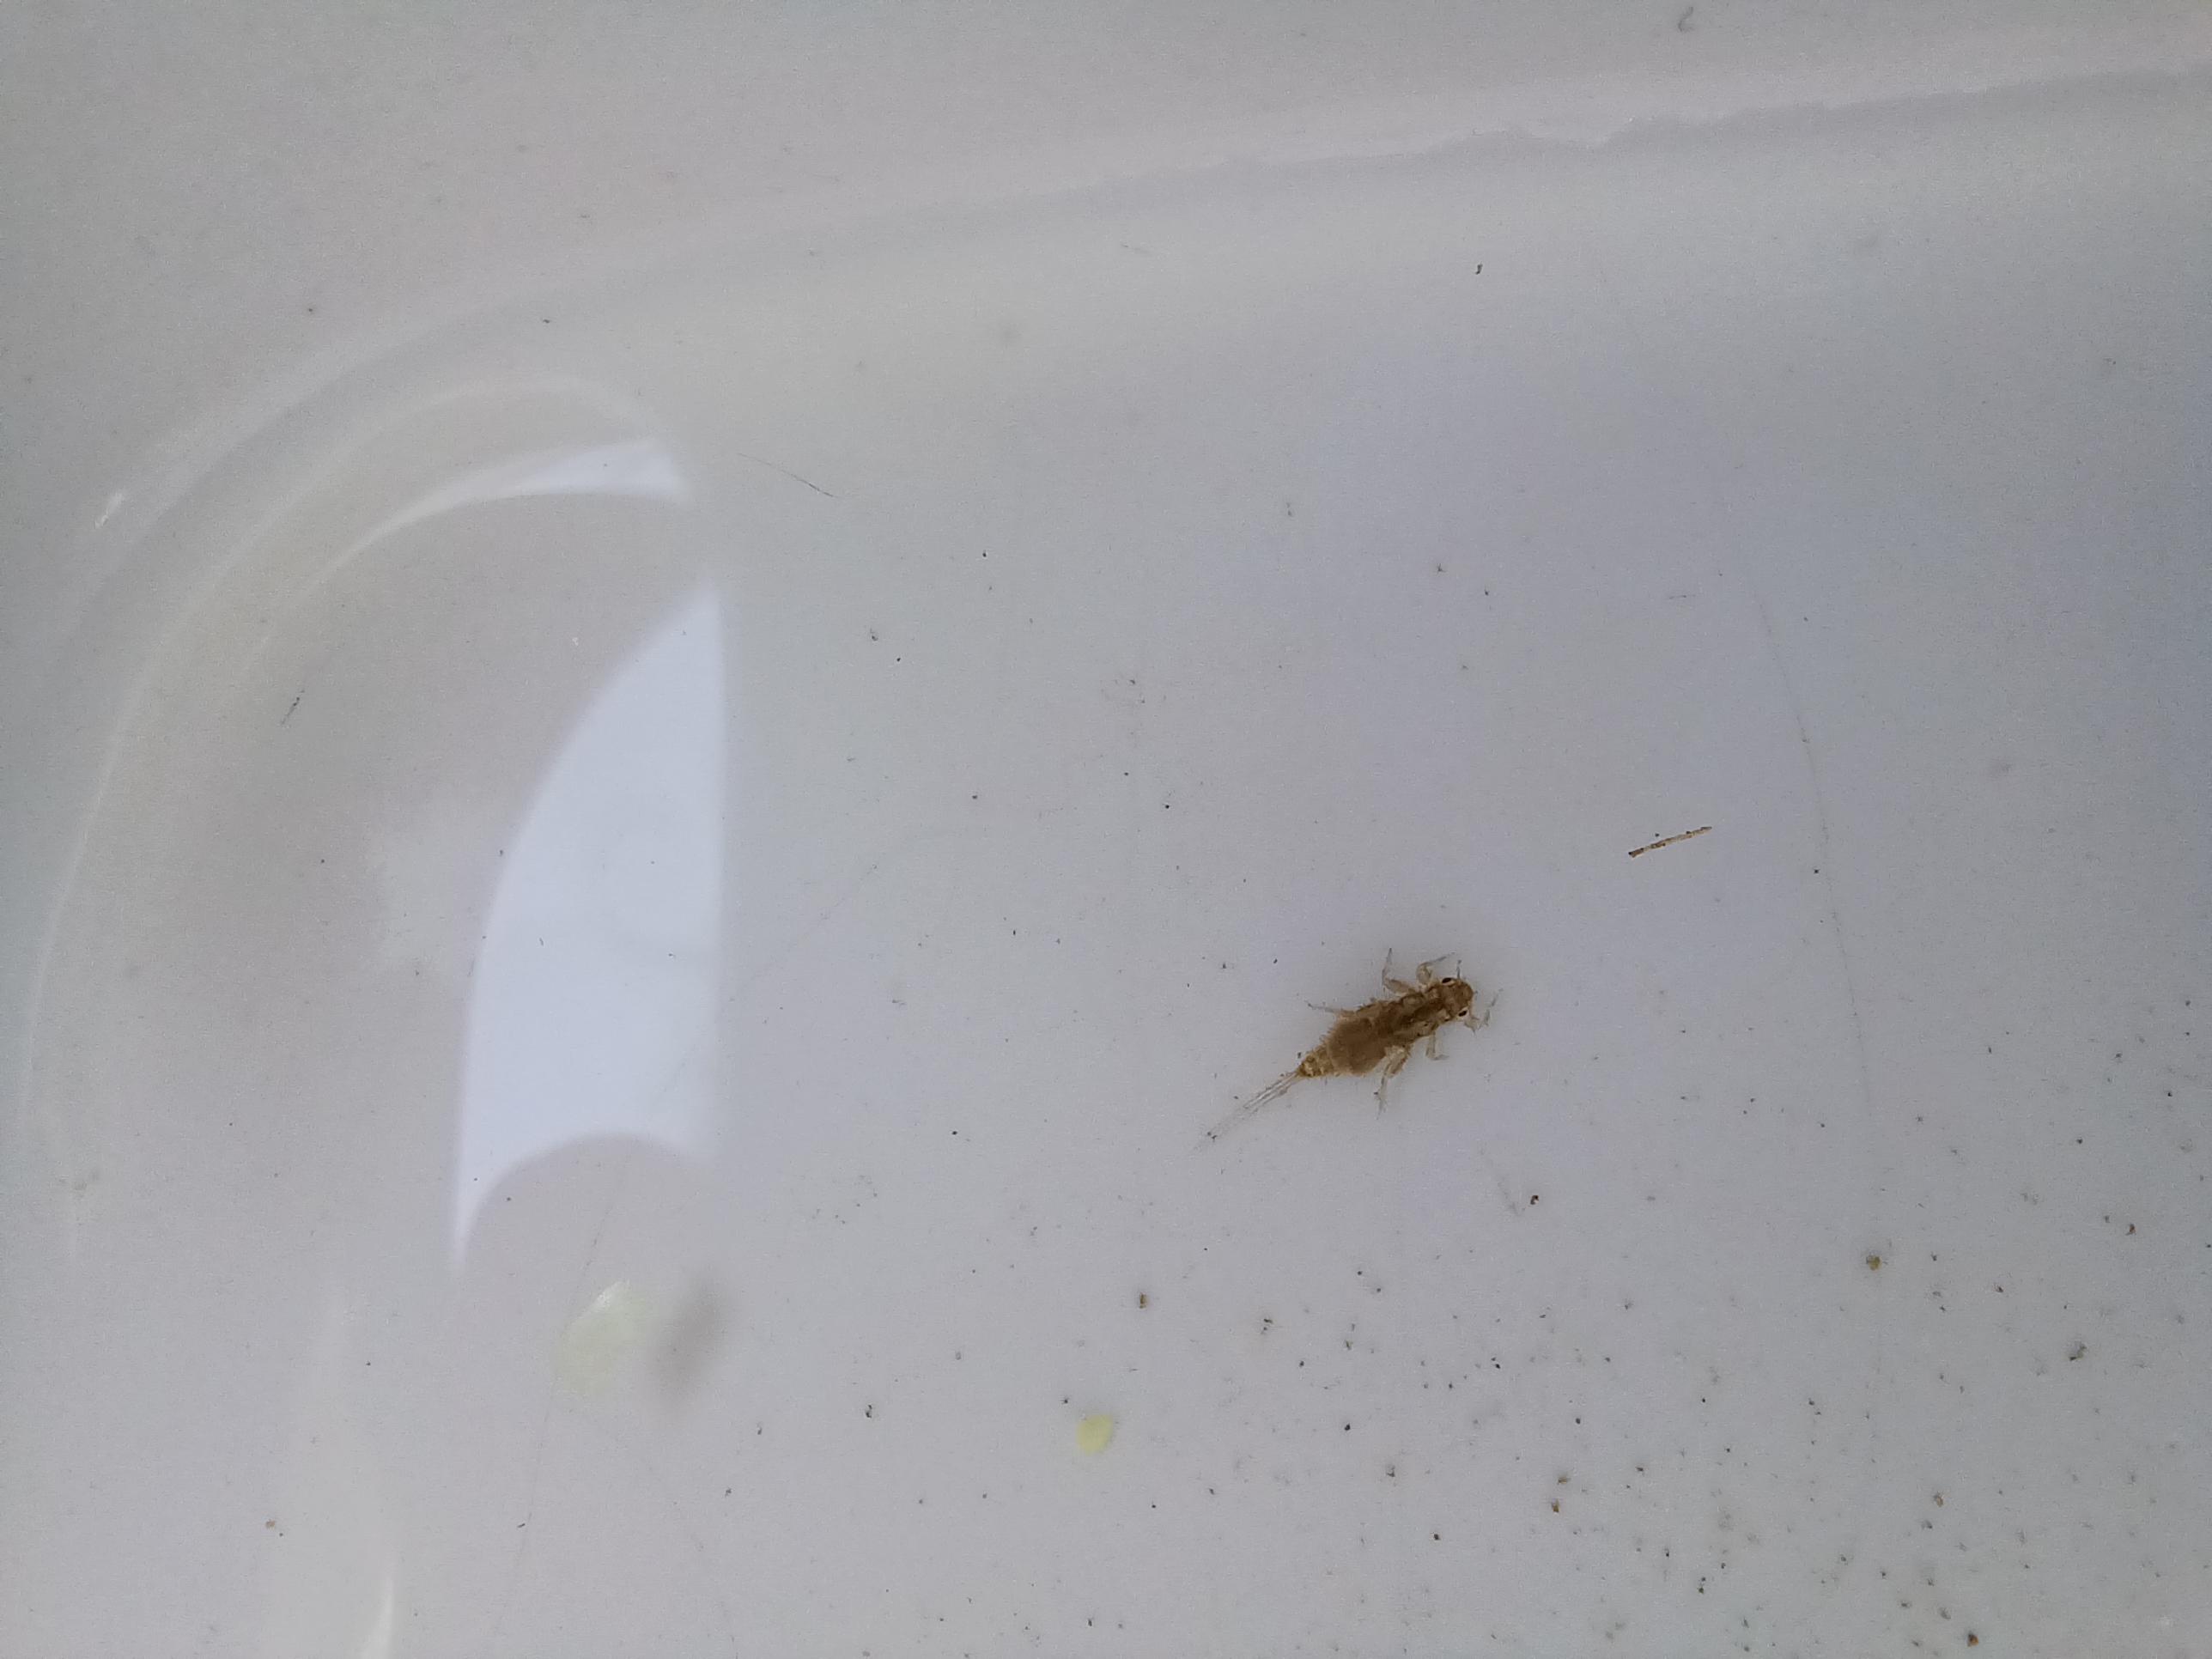
Macroinvertebrate group: other_mayflies